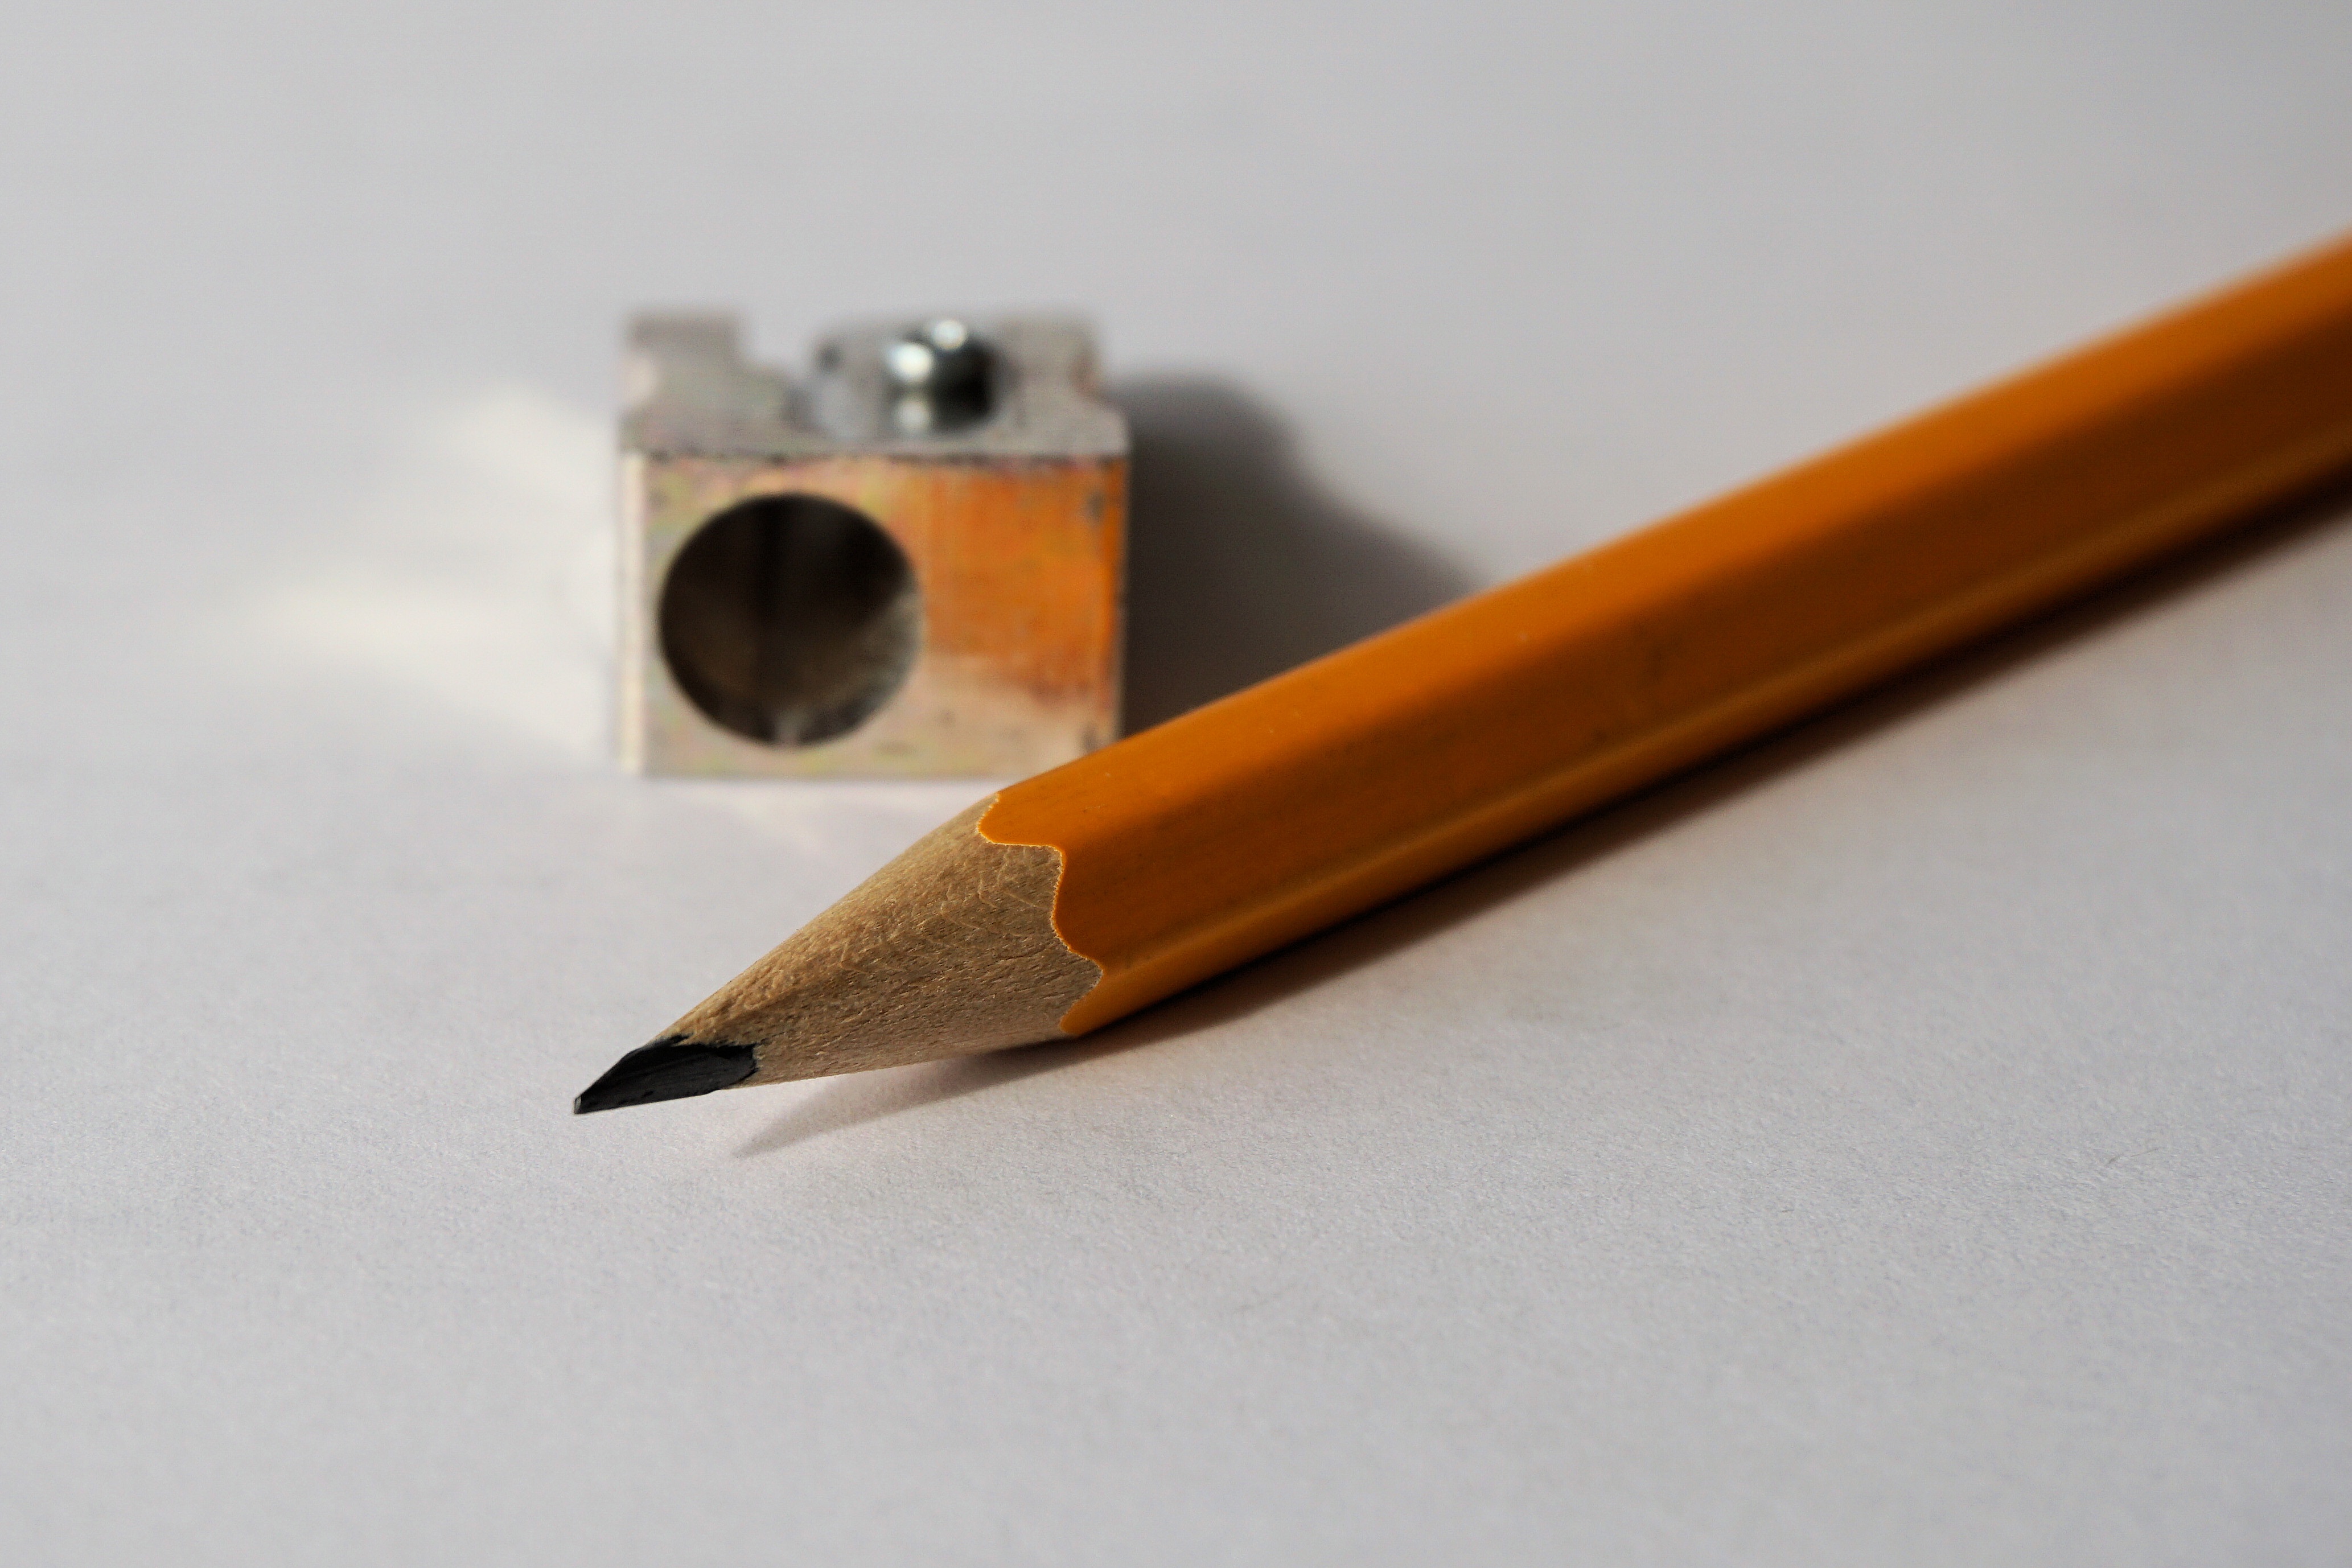
hand, pencil, pen, office, close, pencil sharpener, product, writing implement, accessories, leave, pointed, spitzer, office accessories, tips on